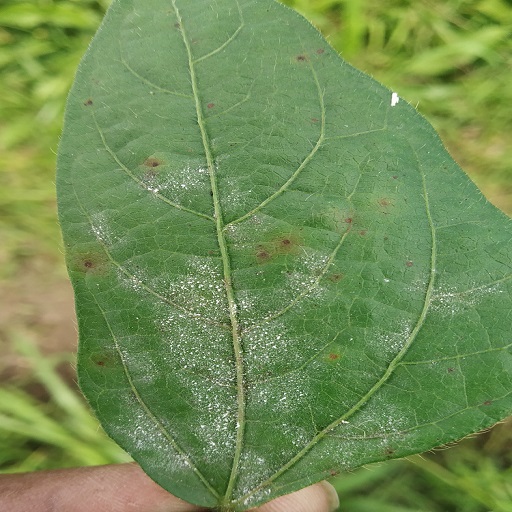
Label: Powdery Mildew